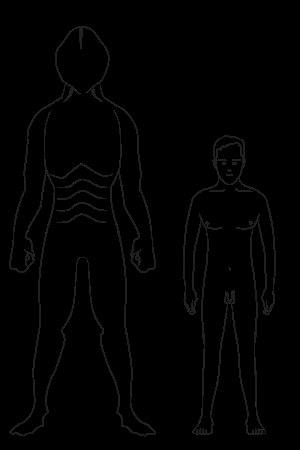
Le reptile humanoïde est une créature imaginaire représentée sous la forme de reptile à l'allure humaine. Il est connu sous différents noms : reptilien, reptoïde, dinosauroïde, homme-lézard, saurial, reptite, draconien, voire dragon.